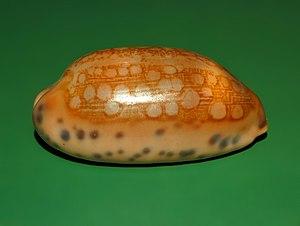
Mauritia est un genre de mollusques gastéropodes de la famille des Cypraeidae.